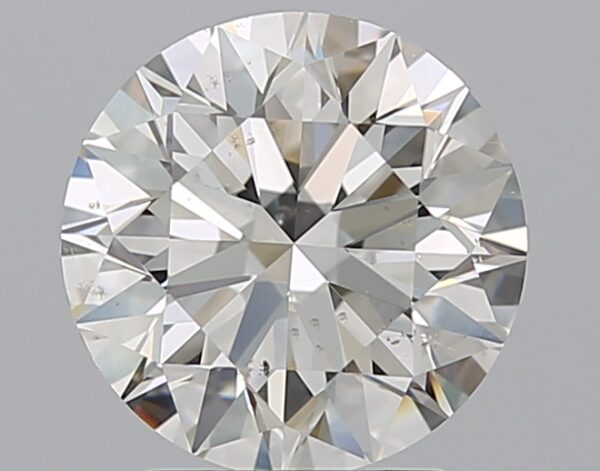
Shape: round
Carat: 2.2
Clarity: SI1
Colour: H
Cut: EX
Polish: EX
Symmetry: EX
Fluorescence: N
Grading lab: GIA
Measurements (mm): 8.24 x 8.28 x 5.17